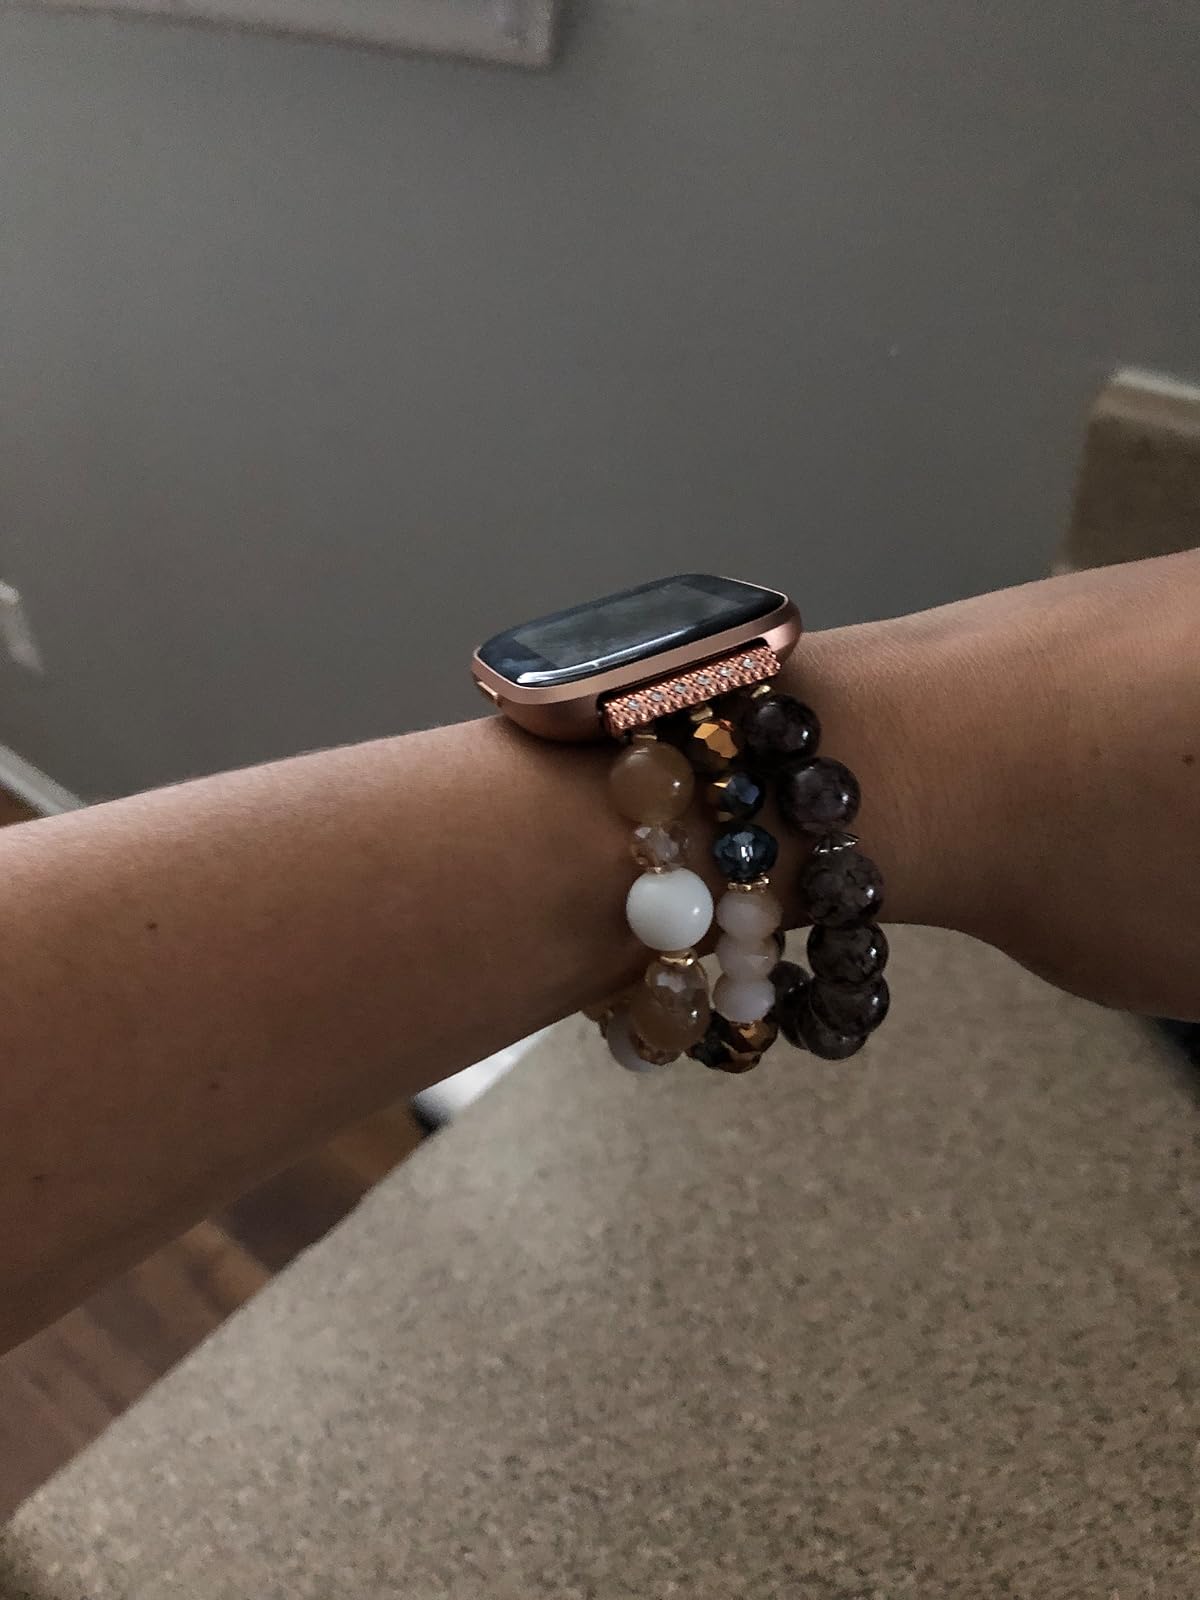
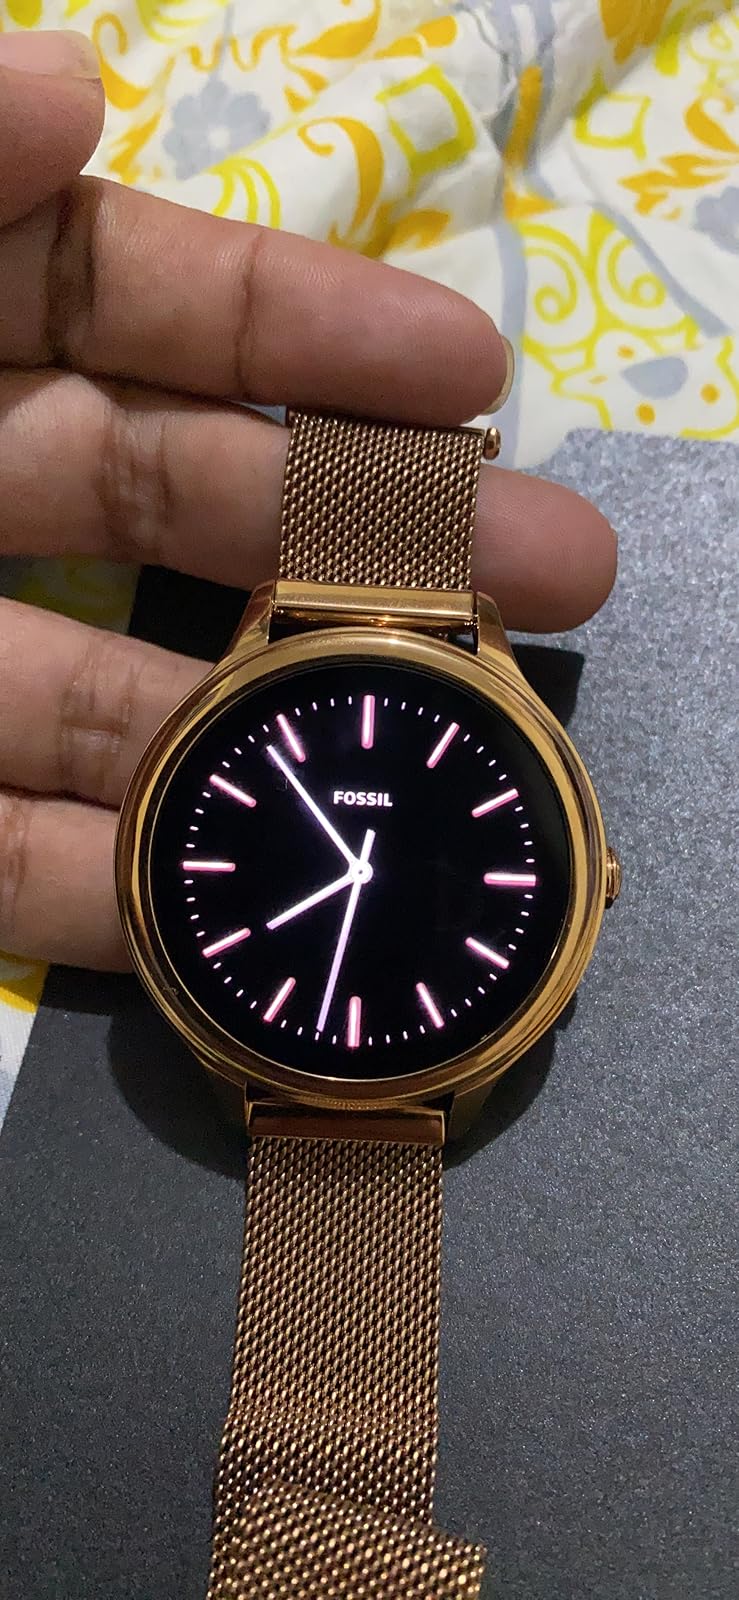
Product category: smartwatch
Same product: no